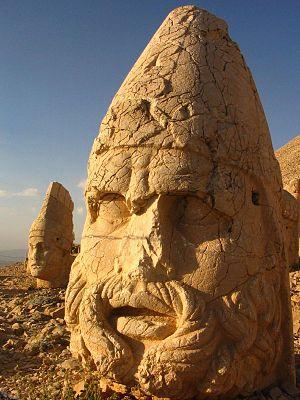
Cet article recense les sites concernés par l'observatoire mondial des monuments en 2000.
Le Nemrut Dağı est une montagne de l'Anti-Taurus qui culmine à 2 203 mètres d'altitude. Situé dans la partie méridionale de l'Anatolie centrale, au nord de la frontière syrienne, le Nemrut Dağı domine la vallée de l'Euphrate, et la principale ville turque d'Adıyaman.